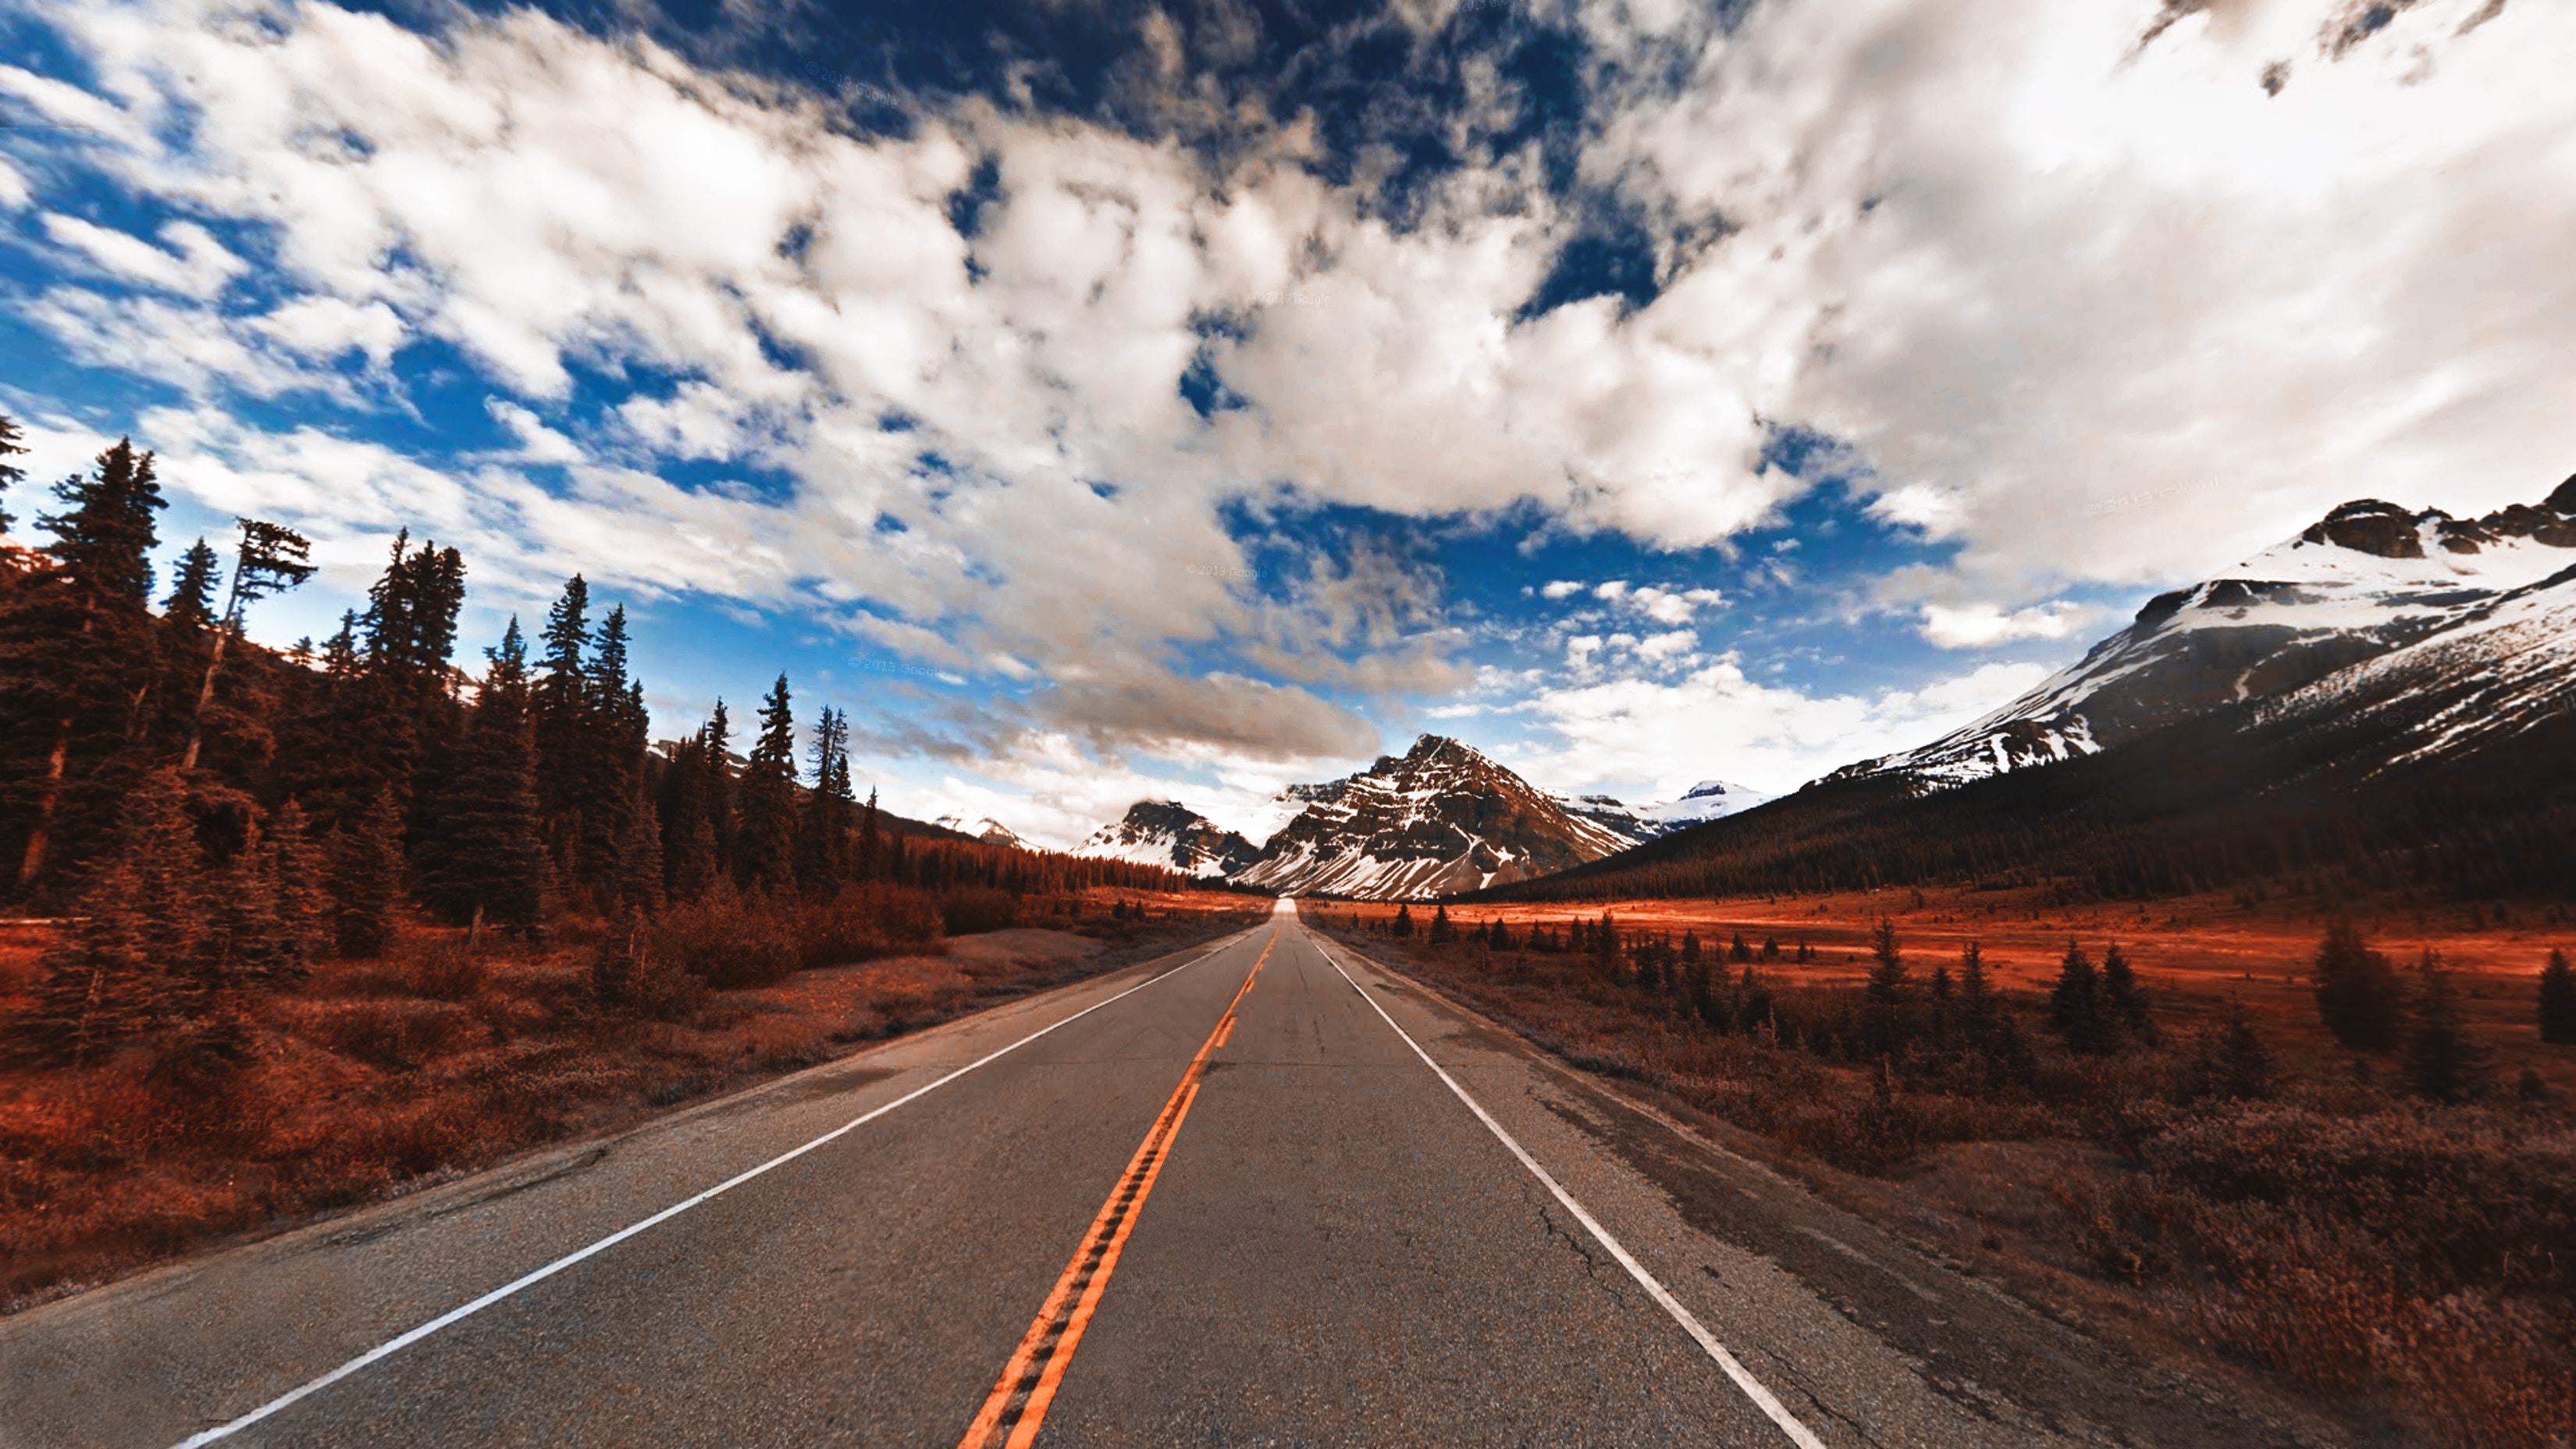
landscape, tree, nature, path, horizon, wilderness, mountain, winter, cloud, plant, sky, road, morning, hill, highway, valley, mountain range, asphalt, autumn, lane, highland, national park, ridge, road trip, infrastructure, plateau, fell, elevation, rural area, mountain pass, road surface, meteorological phenomenon, mountainous landforms, mount scenery